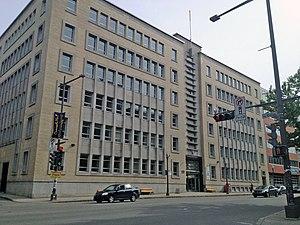
Le Conseil central de Québec-Chaudière-Appalaches est un conseil central de la Confédération des syndicats nationaux. Son siège social est situé au 155, boulevard Charest Est, à Québec.